Answer in natural language. Considering the relative positions, where is black colour chair (highlighted by a red box) with respect to black colour countertop lx (highlighted by a green box)? Choose between the following options: left or right
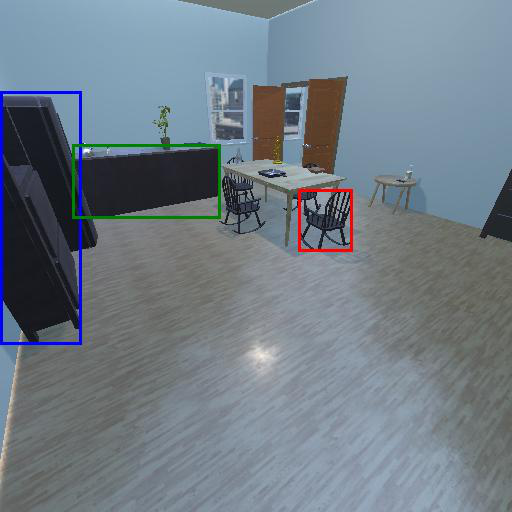
<answer>right</answer>